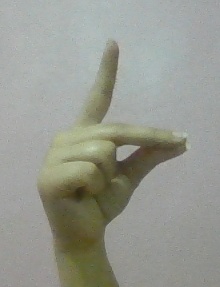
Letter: ta